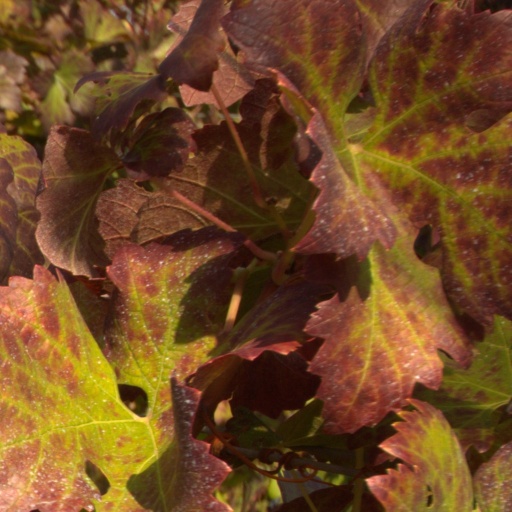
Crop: grape